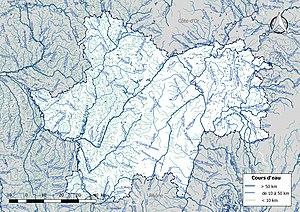
Réseau hydrographique du département de la Saône-et-Loire (France).
Le réseau hydrographique de Saône-et-Loire est l'ensemble des éléments naturels ou artificiels, drainant le territoire du département de Saône-et-Loire. Il regroupe ainsi des cours d'eau ou canaux situés entièrement ou partiellement dans la Saône-et-Loire.
La liste des cours d'eau de Saône-et-Loire présente les principaux cours d'eau traversant pour tout ou partie le territoire du département français de Saône-et-Loire dans la région Bourgogne-Franche-Comté. Plus de 1 900 cours d'eau sont recensés en 2014 dans le référentiel national BD Carthage sur le territoire départemental, dont 121 cours d'eau naturels et deux canaux de longueur supérieure à 10 km.